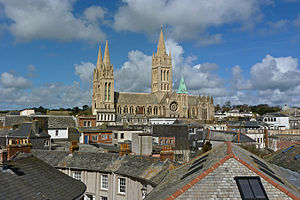
Truro
Truro er hovedbyen i Cornwall, England. Byen har 21.555 indbyggere.